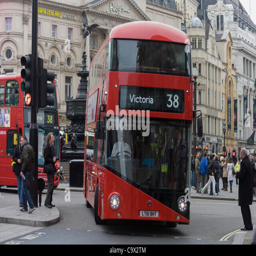
bus is seen in service on the capital 's streets